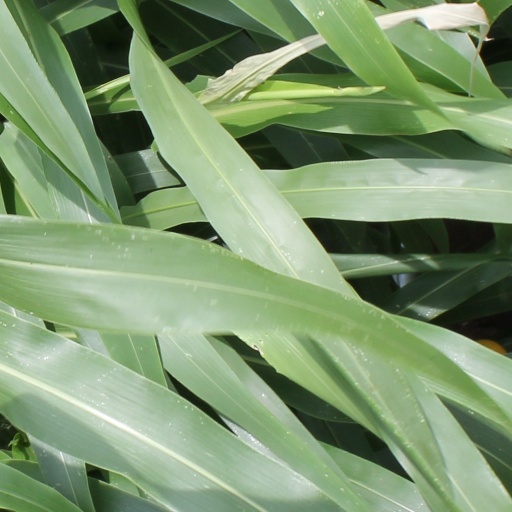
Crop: sorghum